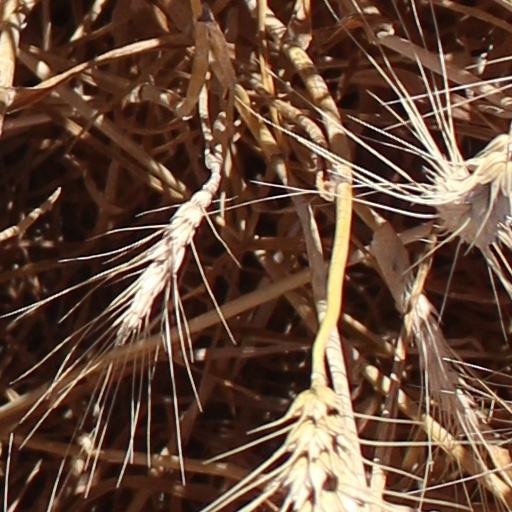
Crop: wheat